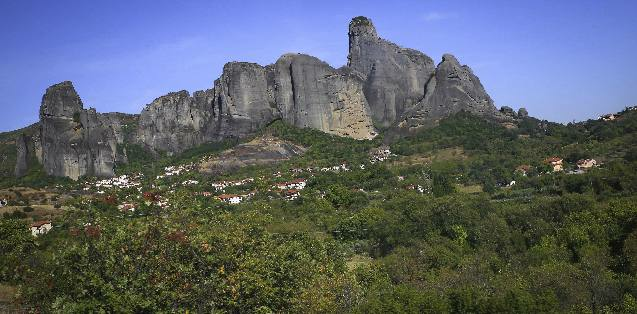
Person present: No